History of Savoy

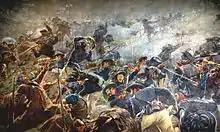
Painting depicting the victory, ferocity and bravery of the soldiers of the Kingdom of Sardinia against the Russian Empire at the Battle of Chernaya in 1855 during the Crimean War.

In June 1815, following the Treaty of Paris of 1815, Victor-Emmanuel I, brother of Charles-Emmanuel IV, returned from exile in Cagliari and recovered Piedmont and Savoy, but had to give the province of Carouge to the canton of Geneva (Treaty of Turin, March 16, 1816). The sovereign enjoyed a favorable a priori from the Savoyards, who remained attached to the House of Savoy.